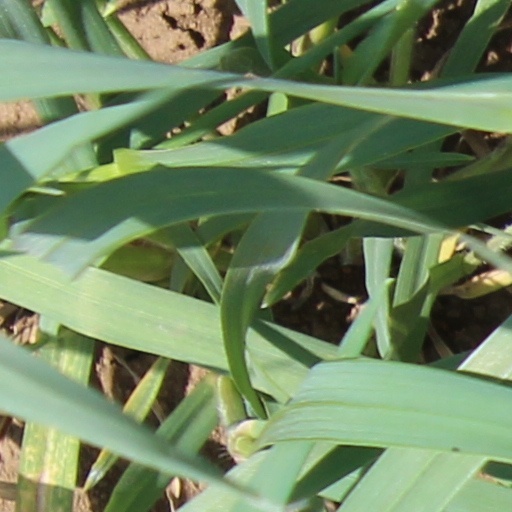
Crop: wheat